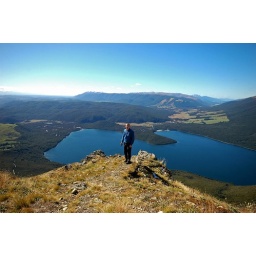
Lake Rotoiti, a mountain lake in Nelson Lakes NP